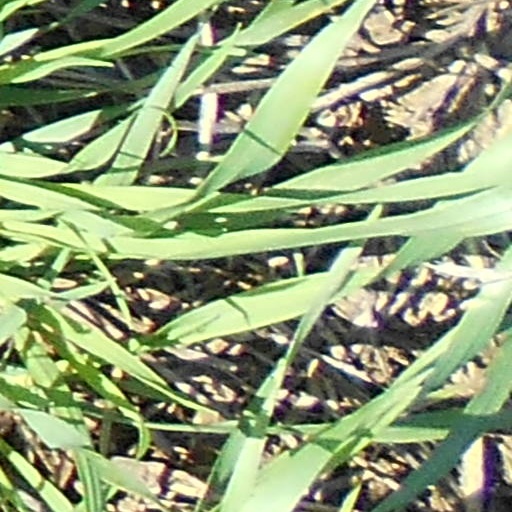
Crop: wheat